Faris Odeh

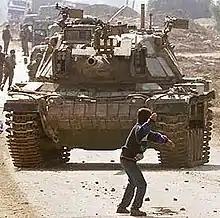
Photograph of Odeh throwing a stone at an Israeli tank in the Gaza Strip during the Second Intifada, 29 October 2000

Faris Odeh (3 December 1985 – 8 November 2000) was a Palestinian boy from the Israeli-occupied Gaza Strip who became known as a popular symbol for Palestinian resistance because of a photograph where he is seen throwing a stone at an Israeli tank during the Second Intifada. In November 2000, he was killed by Israeli troops near the Karni Crossing while he was throwing stones at them.